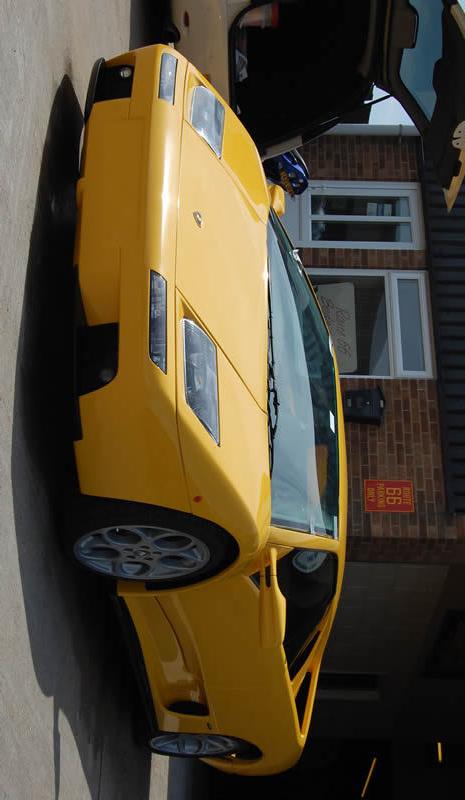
Aucun dommage détecté.
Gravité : aucun